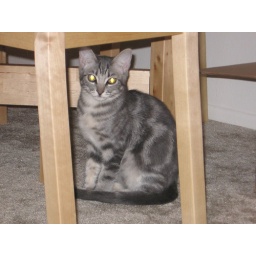
Fry sitting under the dining table on his second night home.